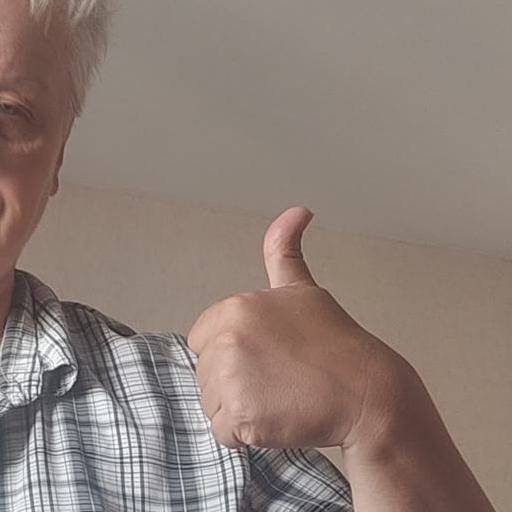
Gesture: like